Tape recorder

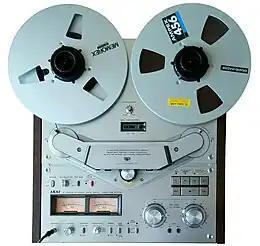
A reel-to-reel tape recorder from Akai, c. 1978

An audio tape recorder, also known as a tape deck, tape player or tape machine or simply a tape recorder, is a sound recording and reproduction device that records and plays back sounds usually using magnetic tape for storage. In its present-day form, it records a fluctuating signal by moving the tape across a tape head that polarizes the magnetic domains in the tape in proportion to the audio signal. Tape-recording devices include the reel-to-reel tape deck and the cassette deck, which uses a cassette for storage.